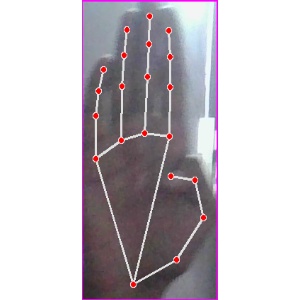
अक्षर: झ